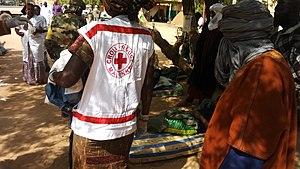
Intervention de la croix-rouge malienne le 18 janvier après l'attentat de Gao visant le Mécanisme opérationnel de coordination
L'attentat de Gao a eu lieu le 18 janvier 2017 dans un camp militaire de Gao, pendant la guerre du Mali. Revendiqué par Al-Mourabitoune, un groupe affilié à Al-Qaïda au Maghreb islamique, l'attaque vise des groupes armés de la Coordination des mouvements de l'Azawad et de la Plateforme des mouvements du 14 juin 2014 d'Alger, elle fait 54 à 77 morts.